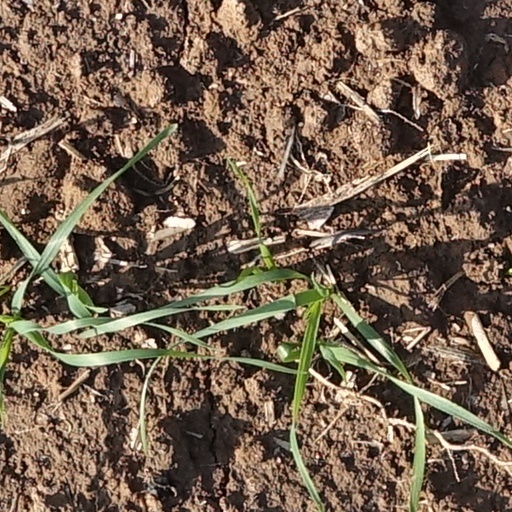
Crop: wheat